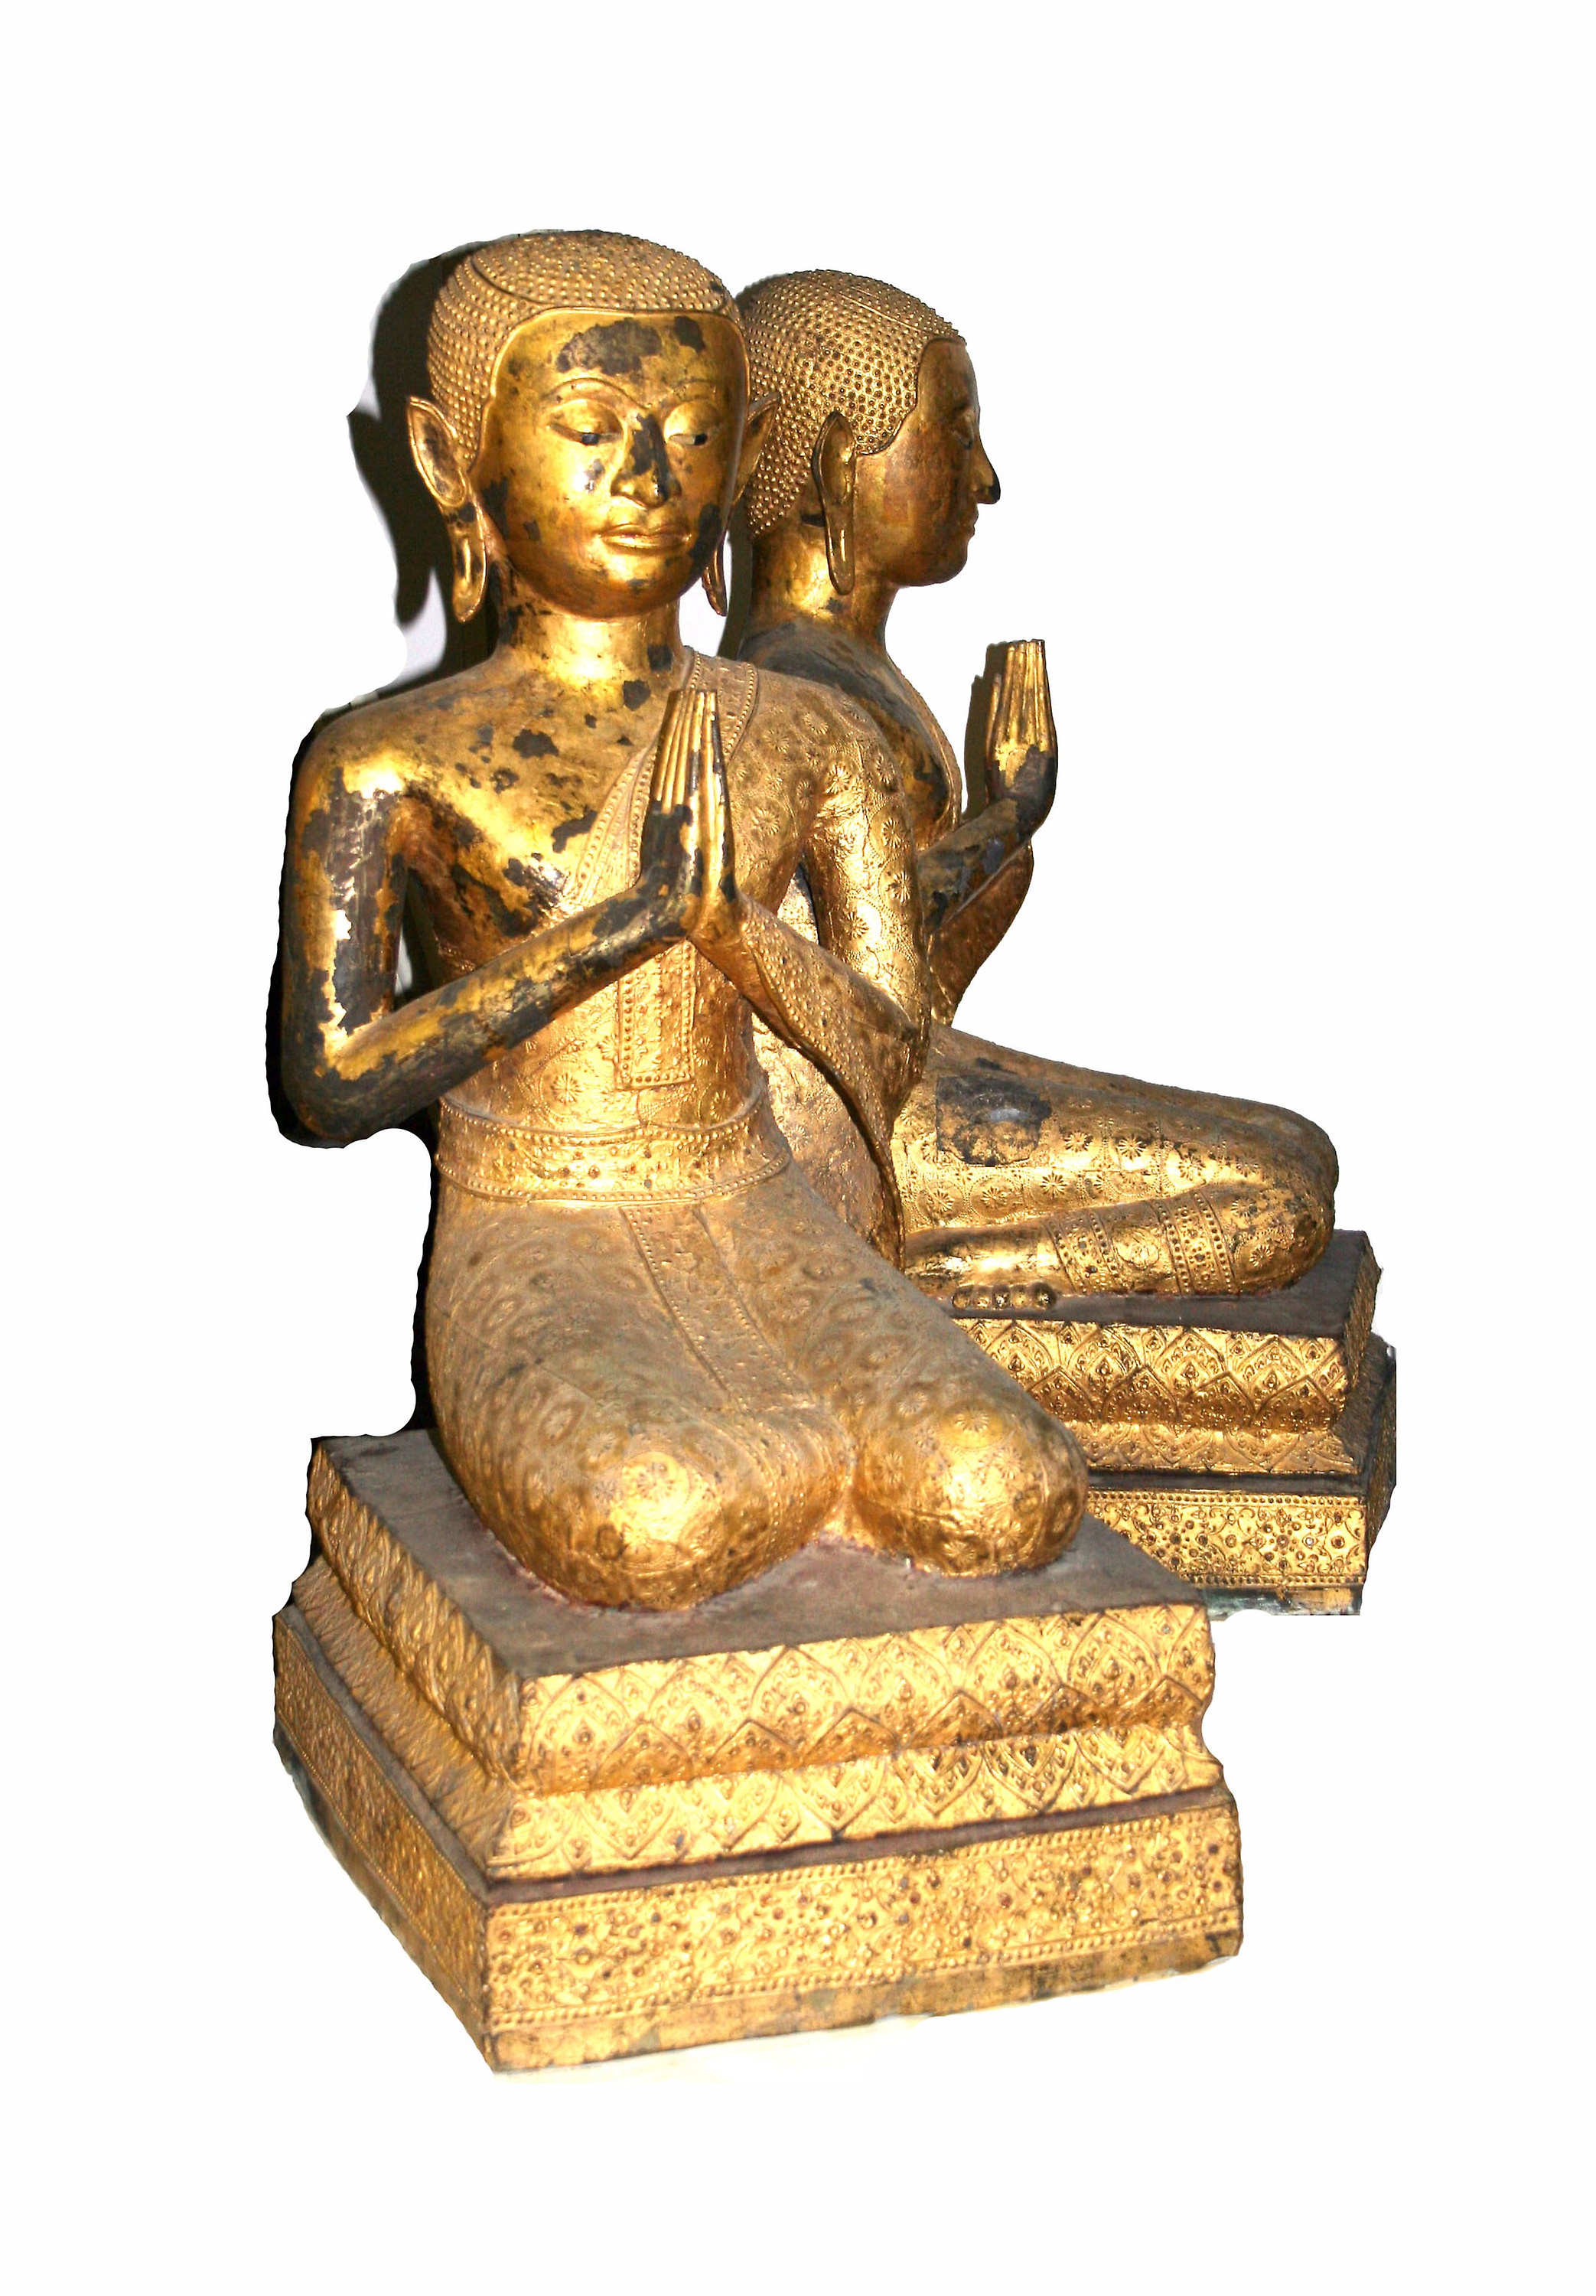
statue, sculpture, figurine, classical sculpture, brass, gold, ancient history, bronze, stone carving, metal, monument